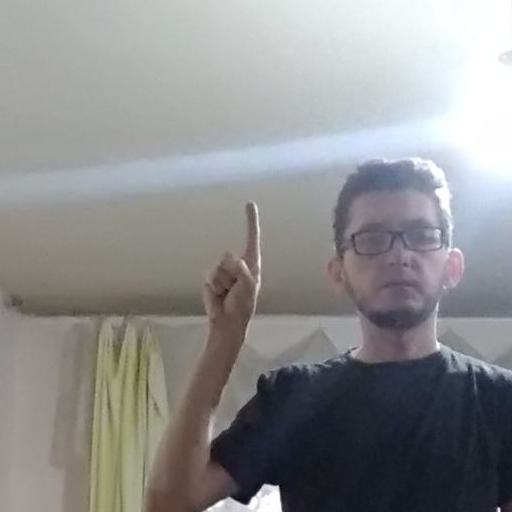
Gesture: one